David Kyle

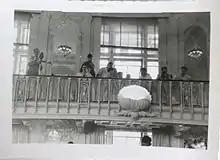
The "Balcony Insurgents" who were told at the 1956 Worldcon, ""Dave Kyle says you can't sit here.""

Kyle, an active fan since the earliest days of organized science fiction fandom, was an original member of New York's Futurians. In 1936, he published "The Fantasy World", possibly the first comics fanzine.